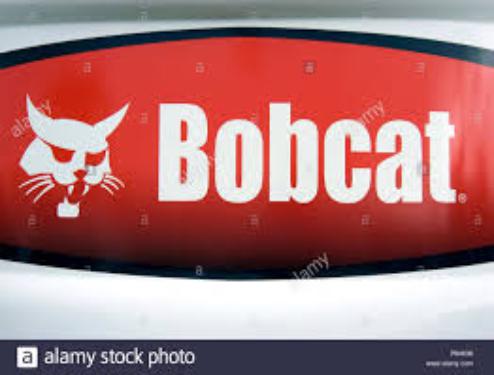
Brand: bobcat
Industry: Transportation